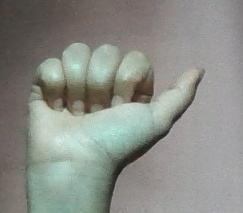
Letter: dhad